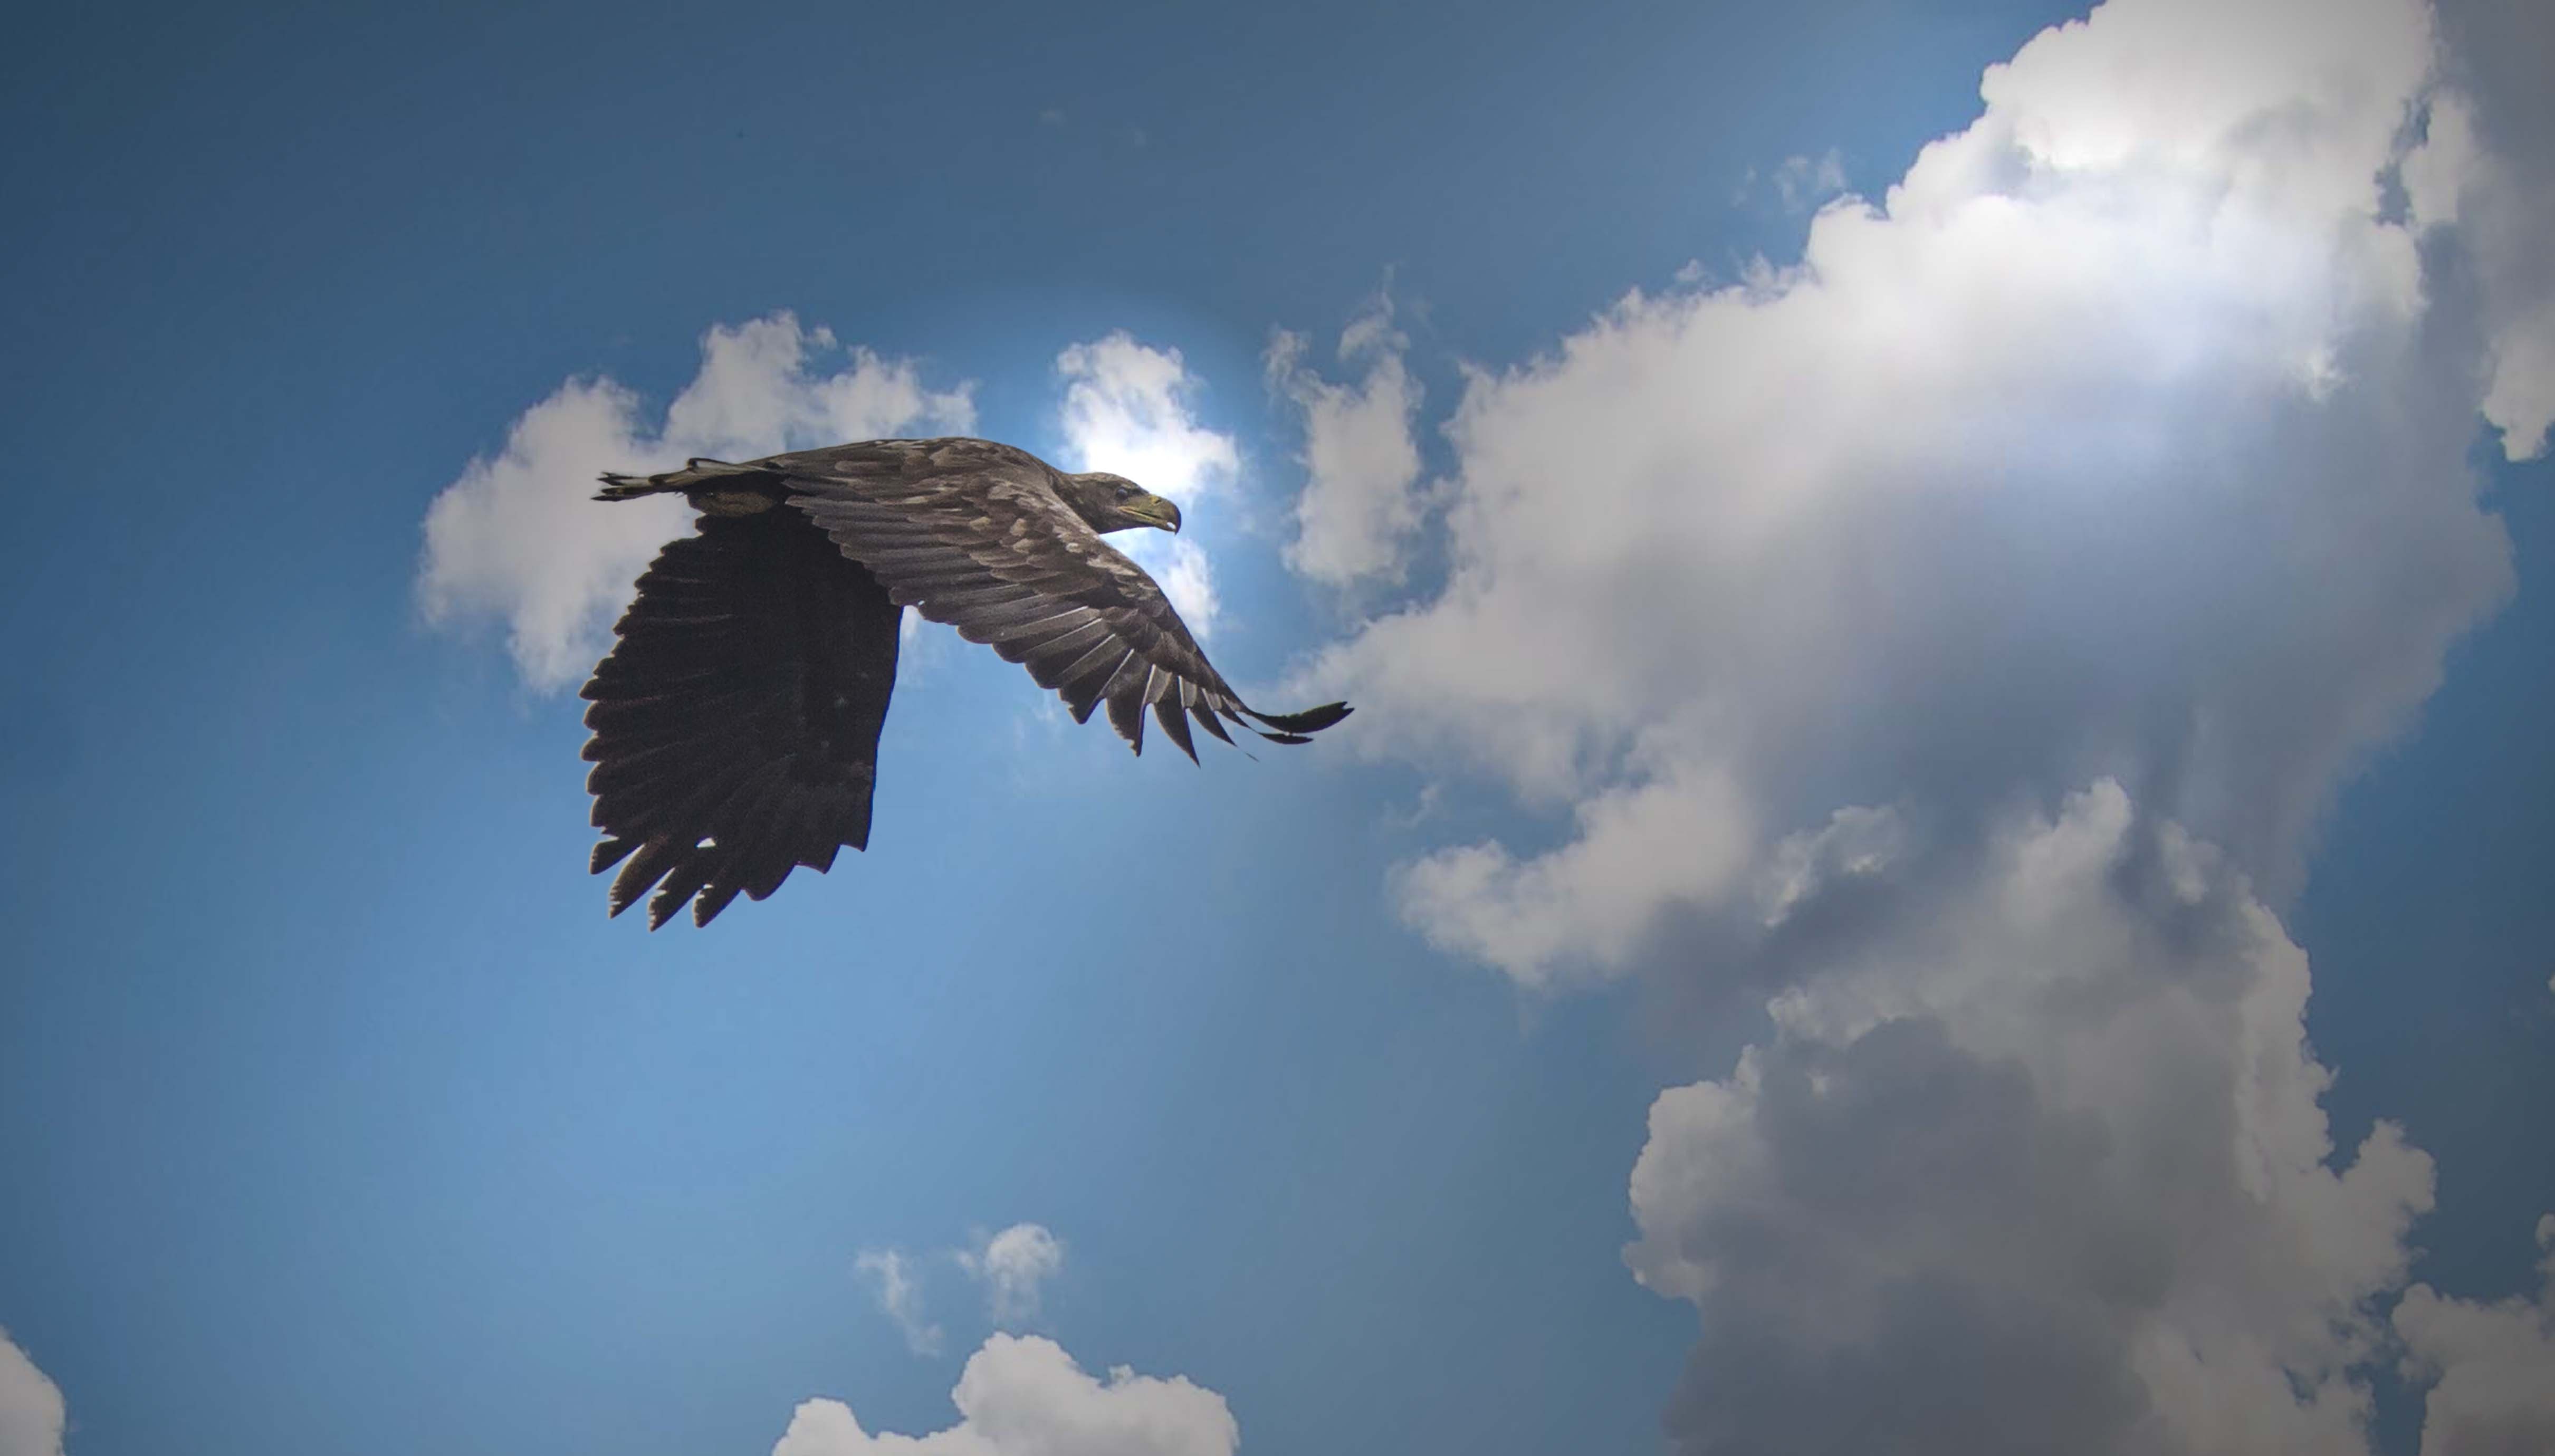
sky, bird, cloud, blue, vertebrate, eagle, flight, atmosphere of earth, reflection, bird of prey, wing, sunlight, meteorological phenomenon